Some Friendly

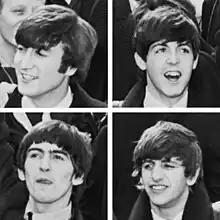
The psychedelic of the Beatles "(pictured in 1964)" acted as an important influence on "Some Friendly".

"Some Friendly" has been classified as acid-pop, baggy and dance-pop; Burgess said the had a major influence on the album. In his book "Pink Floyd FAQ", writer Stuart Shea said the Charlatans and "Some Friendly" owed a debt to "Echoes" (1971) by Pink Floyd; these influences include the use of found sounds in the songs "109 Pt.2" and "Polar Bear". He also said the "slow, building groves" of "Believe You Me", "Flower" and "Sproston Green", all of which "overflow with creamy Hammond organ, psychedelic guitar effects, aggressive bass, and winsome vocals, owe as much to 'Echoes' as to any other influence". Author Michael Heatley said the Charlatans had more of a "traditional" sound than their contemporaries Happy Mondays and the Stone Roses because of their Rolling Stones-like "swagger" and Collins' organ.